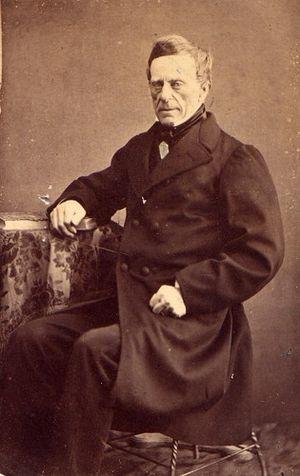
La famille de Barrau, anciennement Barrau, est une famille subsistante de la noblesse française, originaire de la province du Rouergue de nos jours le département de l'Aveyron, en France.
Un surnuméraire est celui qui est en trop. Ainsi, un employé surnuméraire dans l'administration est celui qui, bien qu'en service dans l'organisation, doit attendre une place vacante pour être titularisé.